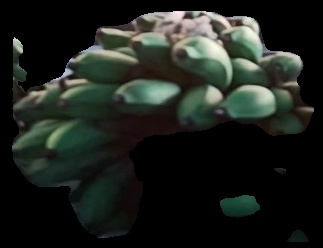
Variety: rasbale
Grade: grade2